Paul-Alexis Mellet

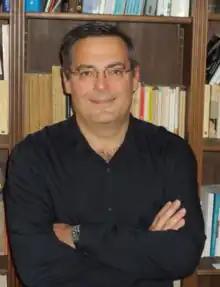
Paul-Alexis Mellet in 2015

Paul-Alexis Mellet is a French early modern historian and expert in the political and religious ideas from early modernity. He is a professor at the University of Geneva (College of Letters) and a member of the Institute of Reformation History. Formerly, he was a professor at the University of Cergy-Pontoise, and at the University of Tours (Center for Advanced Renaissance Studies).